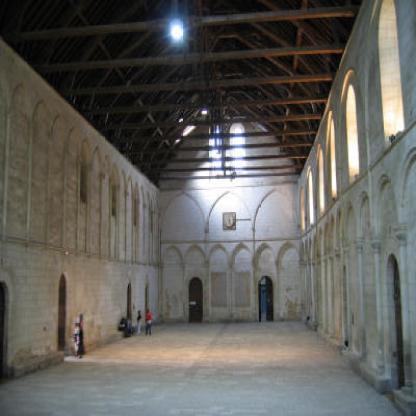
Scene: Indoor